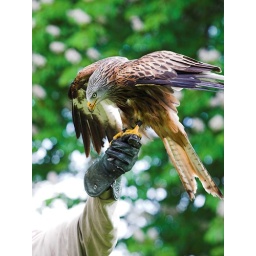
A red kite during the airshow of the falconry on the castle Greifenstein in Bad Blankenburg, Thuringia, Germany. (2009-05-16)